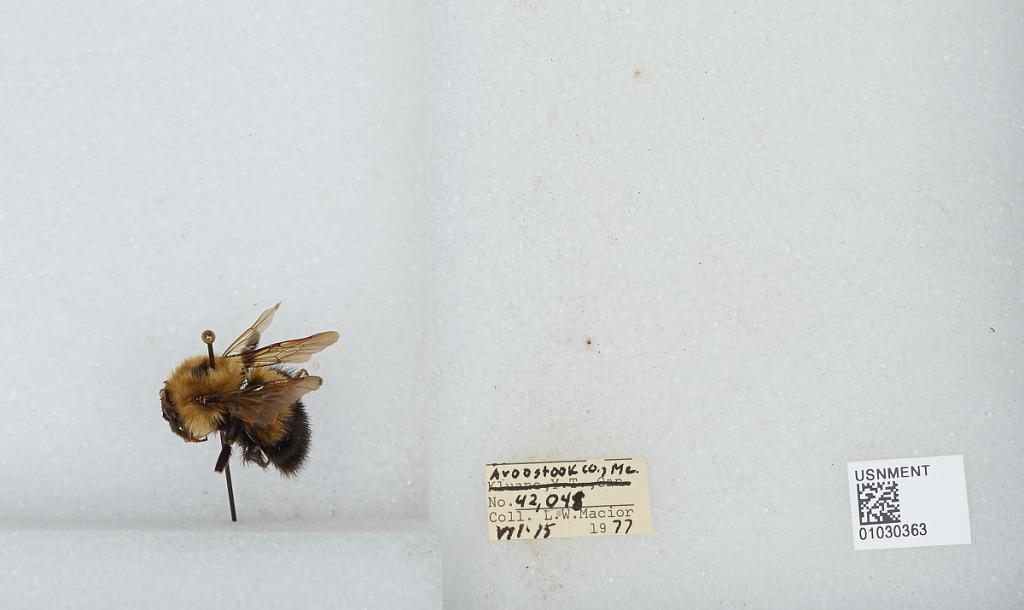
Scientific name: Bombus (Pyrobombus) vagans vagans Smith
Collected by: L. Macior
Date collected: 1977-7-15
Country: United States
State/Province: Maine
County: Aroostook
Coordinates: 46.65, -68.58